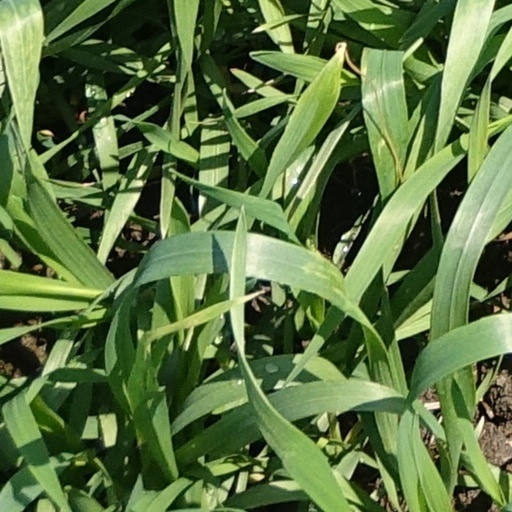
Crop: wheat